Jennifer McClellan

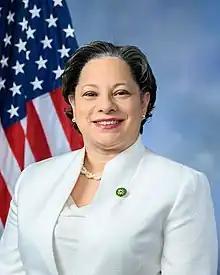
Official portrait, 2023

Jennifer Leigh McClellan (born December 28, 1972) is an American politician and attorney serving as the U.S. representative for Virginia's 4th congressional district since 2023. A member of the Democratic Party, she represented the 9th district in the Virginia State Senate from 2017 to 2023 and the 71st district in the Virginia House of Delegates from 2009 to 2017. She ran in the Democratic primary for governor of Virginia in the 2021 election, losing to former governor Terry McAuliffe.